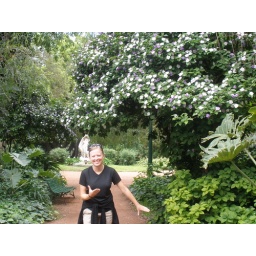
Kim showing her Indian Spirit under a purple and white flowered tree